North American Native Museum

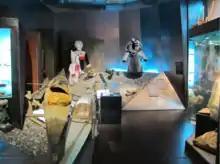
Part of arctic exhibition at the NONAM Nordamerika Native Museum Zurich

In 2013 the museum added a small gallery, showing selected original works of Karl Bodmer.